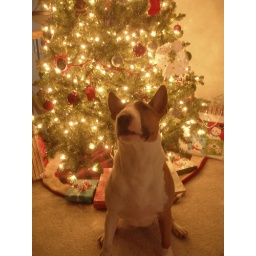
Bull terrier in front of tree